Audrey Withers

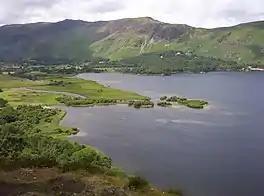
Derwent Water

Withers was born at Hale in Lancashire (a parish later transferred to Cheshire), the daughter of Dr Percy Withers (1867–1945), a physician and author, by his marriage to Mary Wolley Summers (1870–1947). Her mother, who had lost both parents at an early age, belonged to a family which owned John Summers & Sons, a company operating a steelworks on the Wirral, and was herself a graduate of Somerville College, Oxford. The family soon moved to the Lake District, where Withers grew up with an older sister and a younger brother on the shores of Derwent Water. The girls were first educated at home by a governess. Their father had literary friends, including the Poet Laureate, Robert Bridges, and the artist Paul Nash.